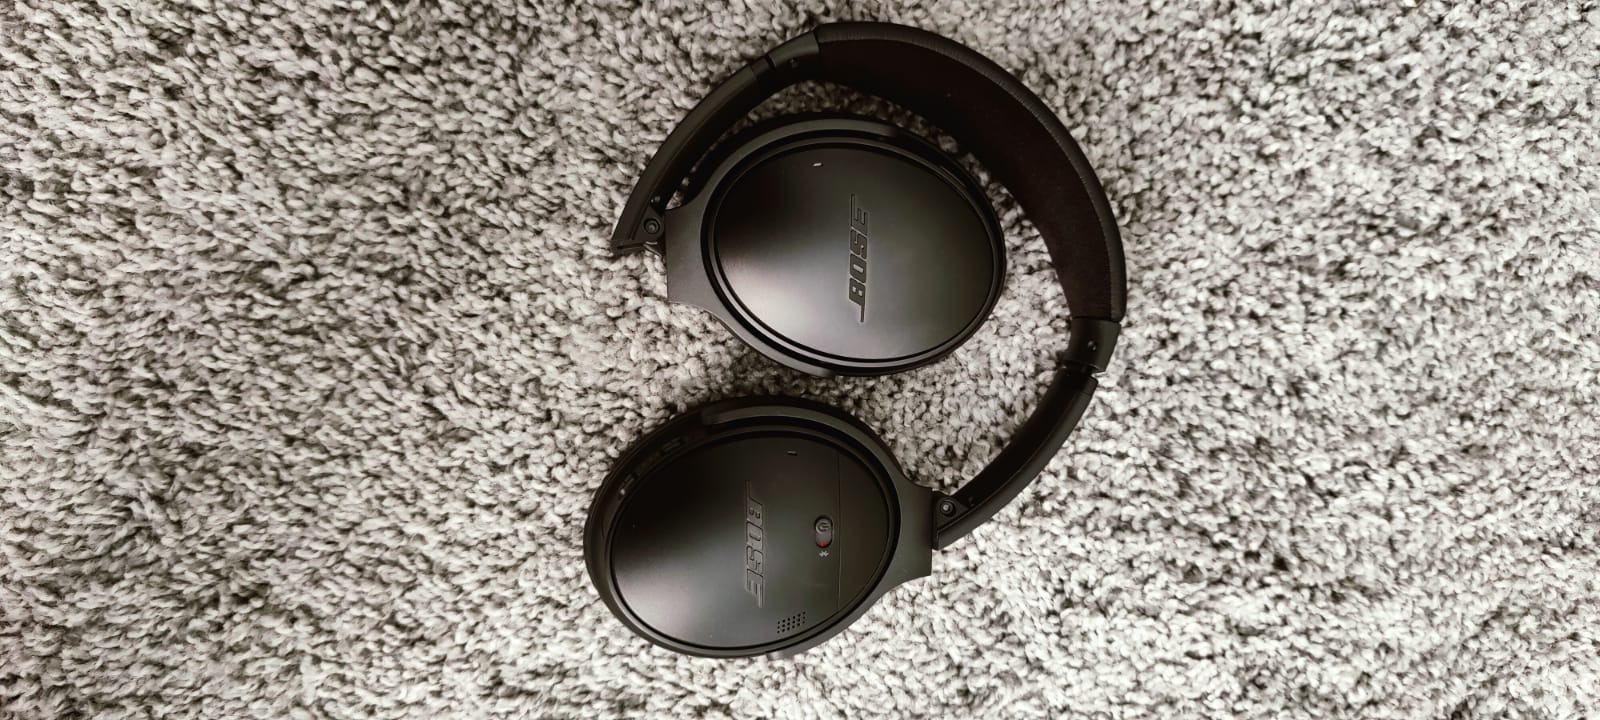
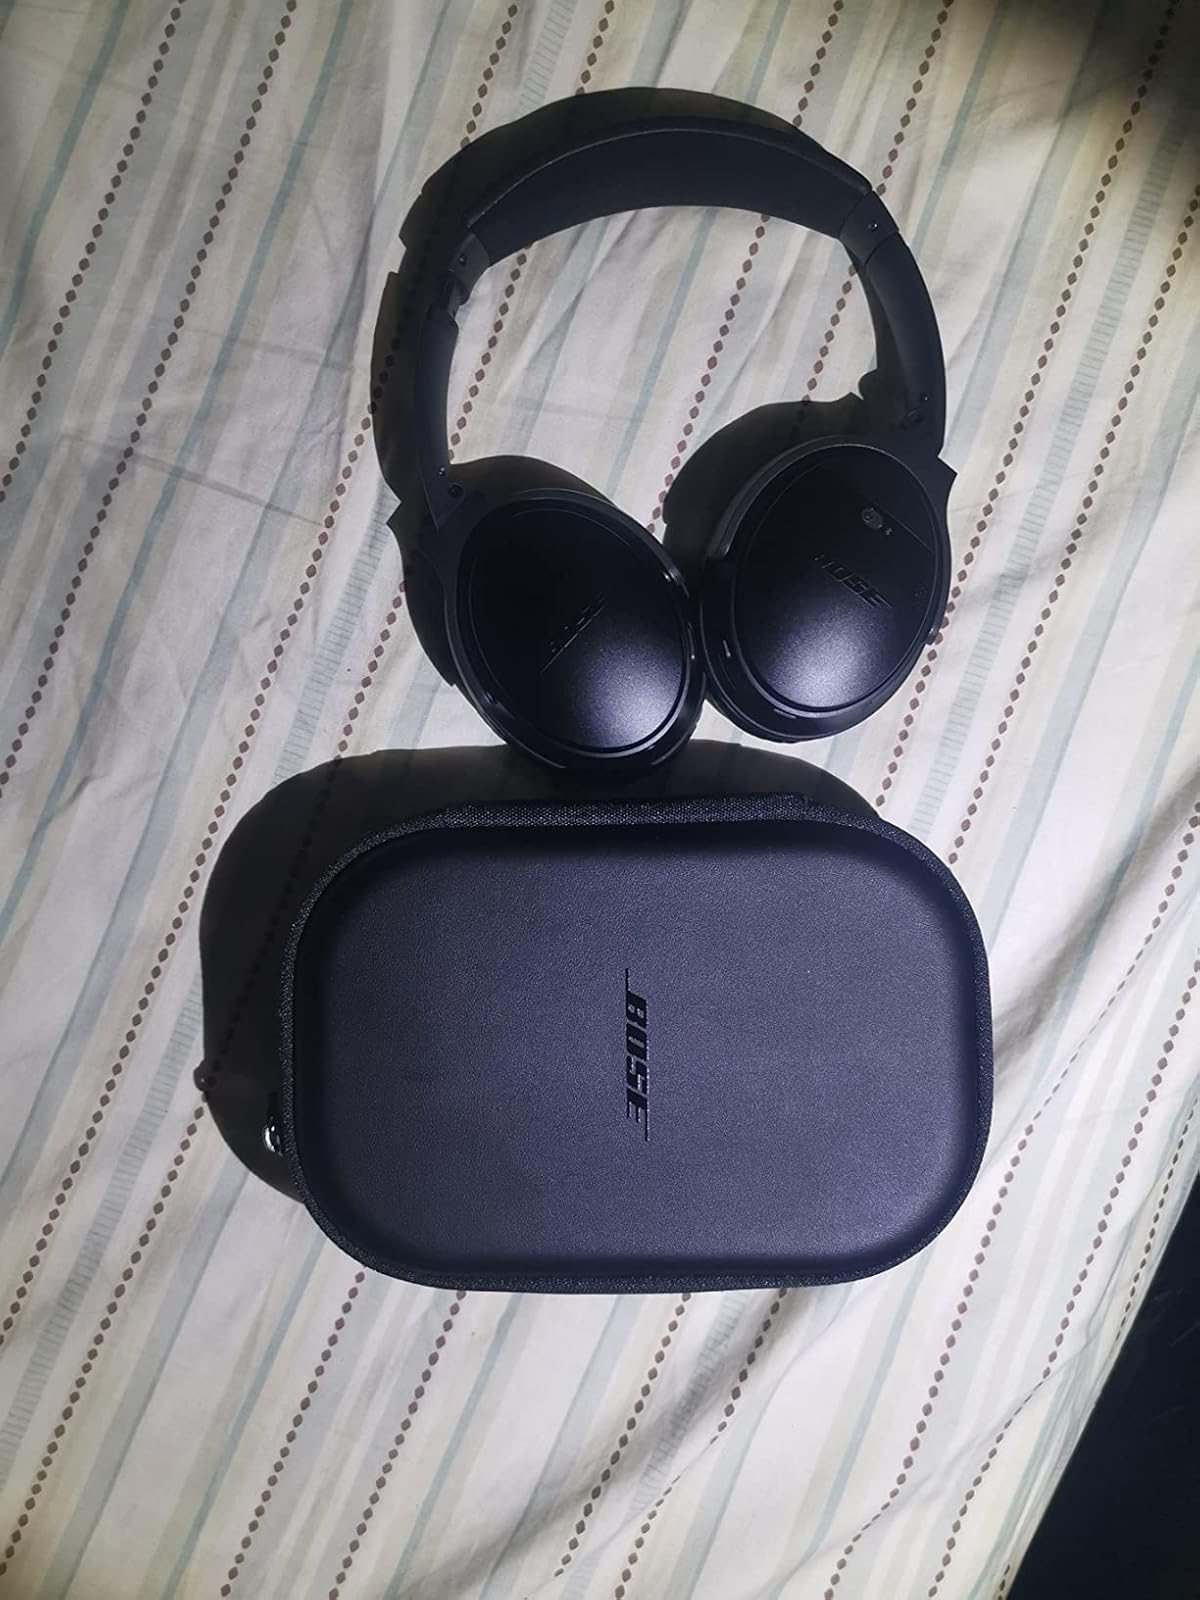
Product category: headphones
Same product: yes